Sky position (RA, Dec in degrees): 226.981, -2.452
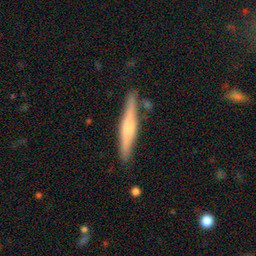
Galaxy morphology: Edge-on Galaxies with Bulge